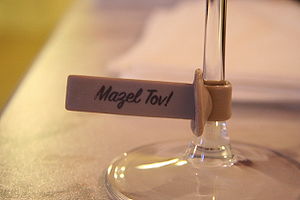
Mazel tov
Mazel Tov! seddel på et vinglass
Mazel tov eller mazal tov er et hebraisk udtryk brugt til at ønske tillykke i forbindelse med en glædelig hændelse eller fejring.